Photobioreactor

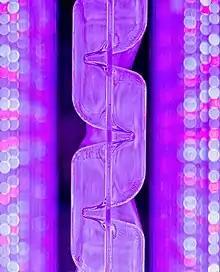
A side view of a FPA with double sided illumination

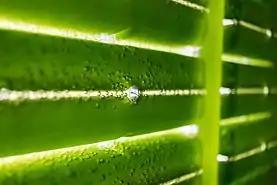
Close view of bubbles in a double side illuminated Flat Panel Airlift

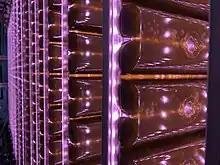
Stack of FPAs in a production plant from Subitec

This established photobioreactor also has a plate shape. The proprietary geometry of the reactor is characterized in particular by the optimal light input with simultaneous shear-free mixing of the culture.